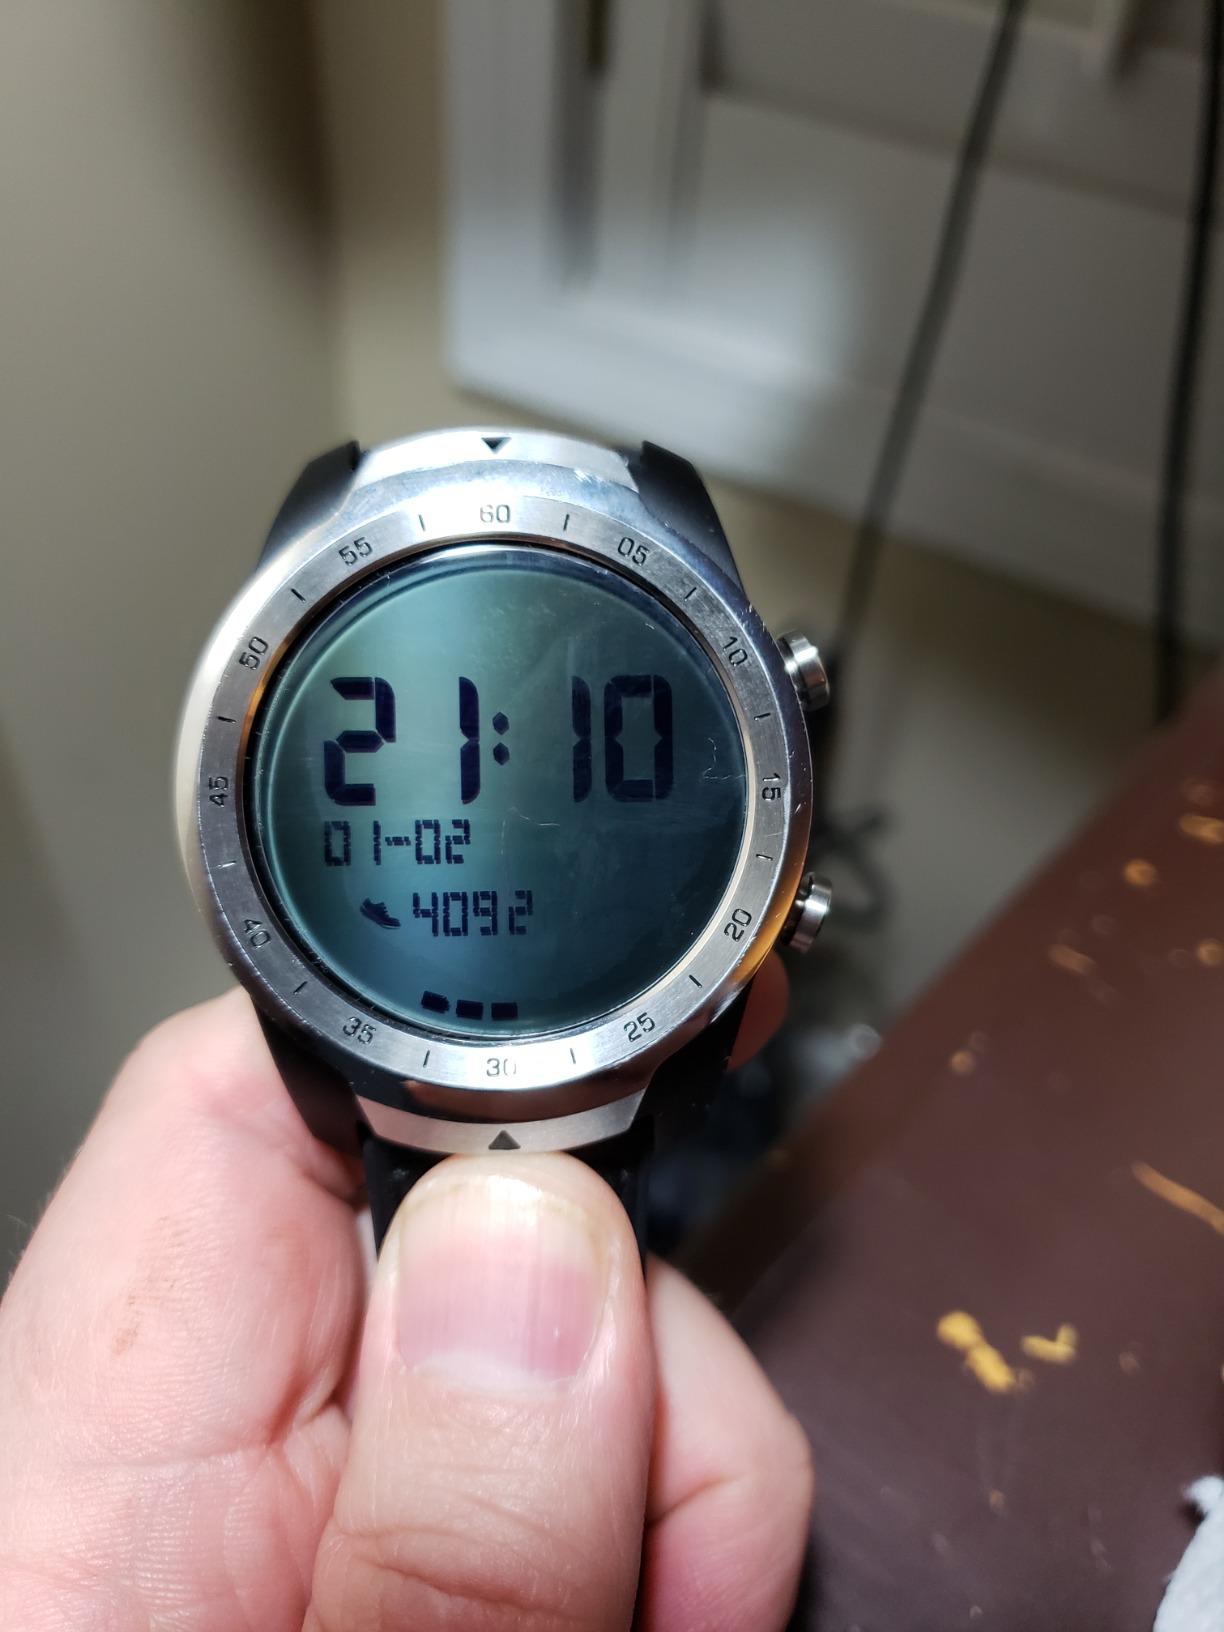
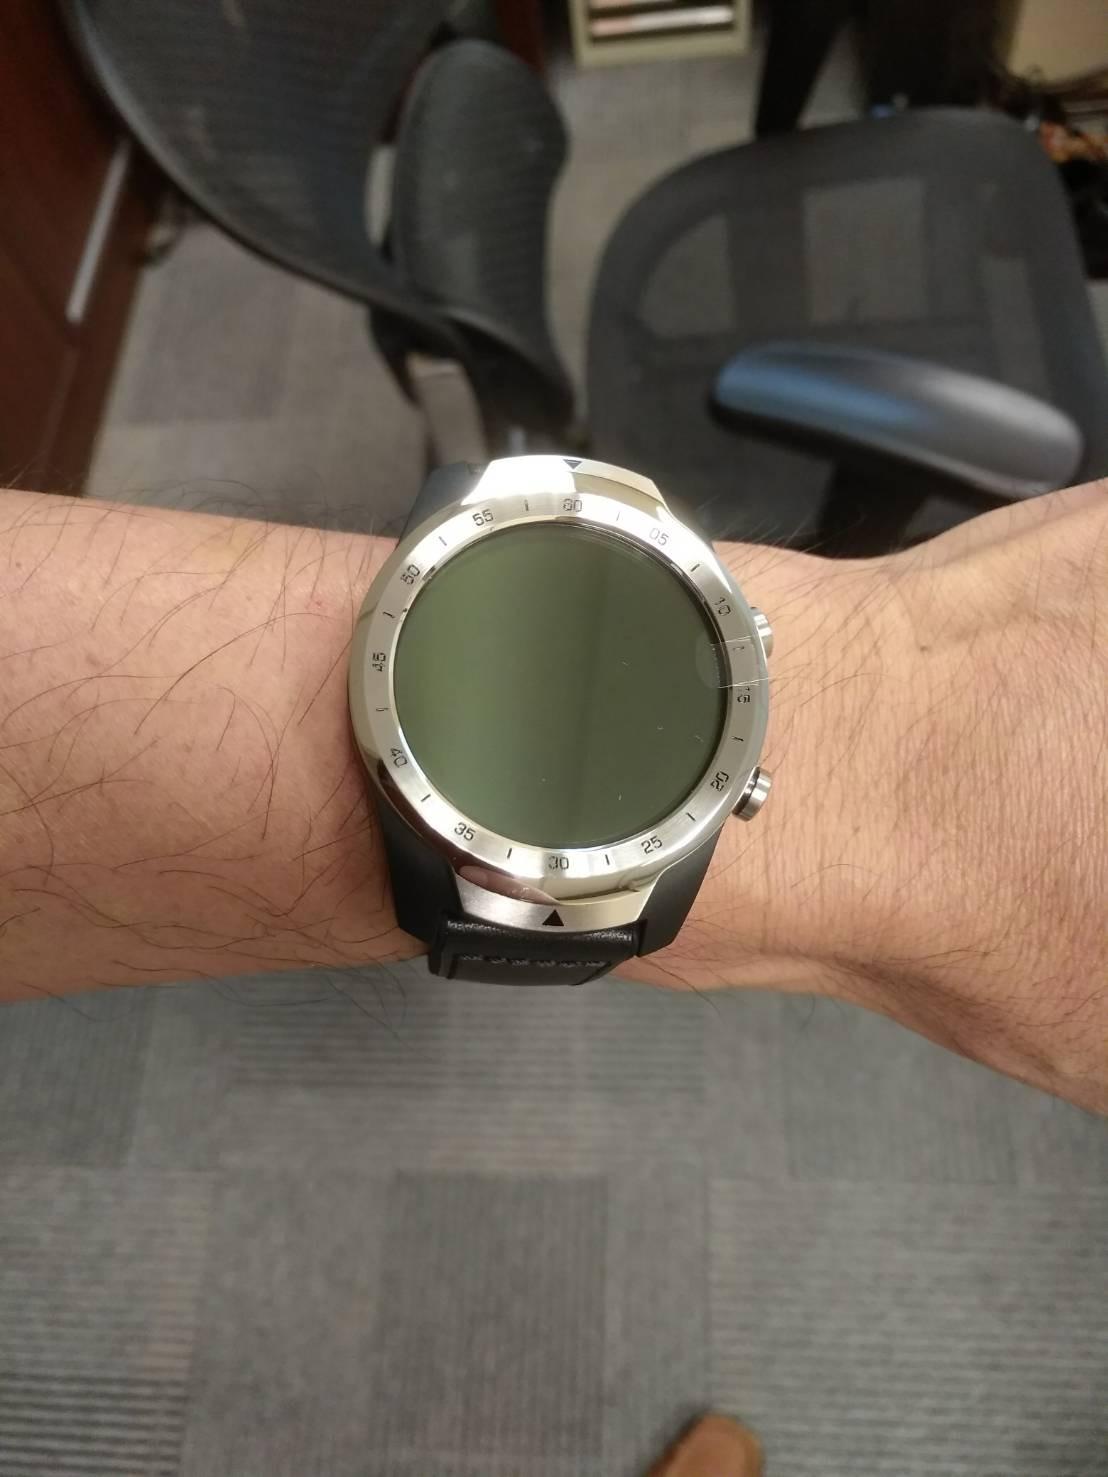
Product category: smartwatch
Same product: yes